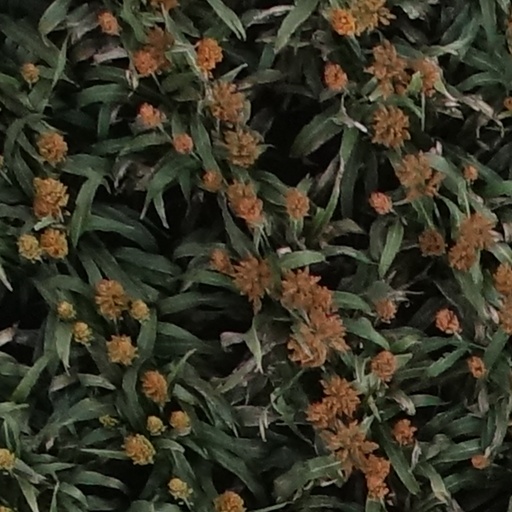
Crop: sorghum